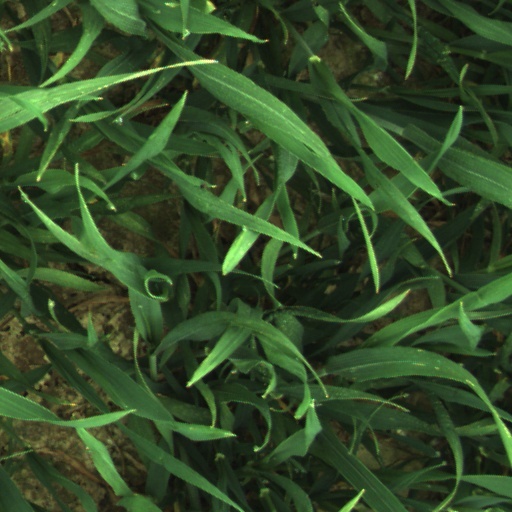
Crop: wheat